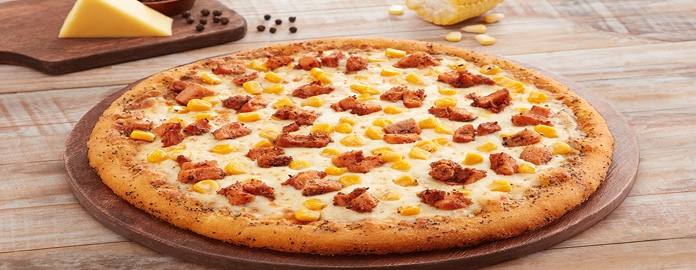
Dish: pizza